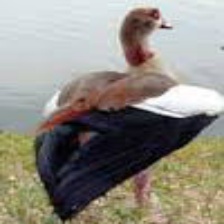
Species: EGYPTIAN GOOSE
Scientific name: ALOPOCHEN AEGYPTIACA
ImageNet parent category: goose